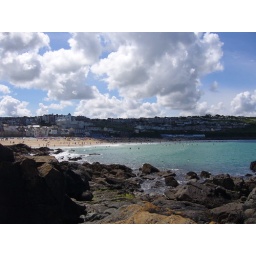
sunshine and shadows cast on Porthmeor beach St Ives in Cornwall, taken from the Island rocks below St.Nicholas Chapel.